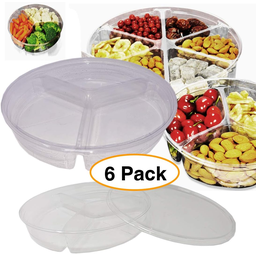
Label: plastic